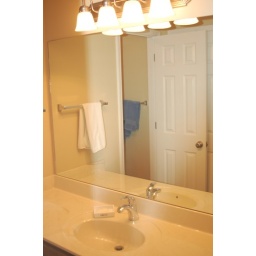
Downstairs full bath can be used by the guest bedroom downstairs. Any visitors can have the privacy they want.